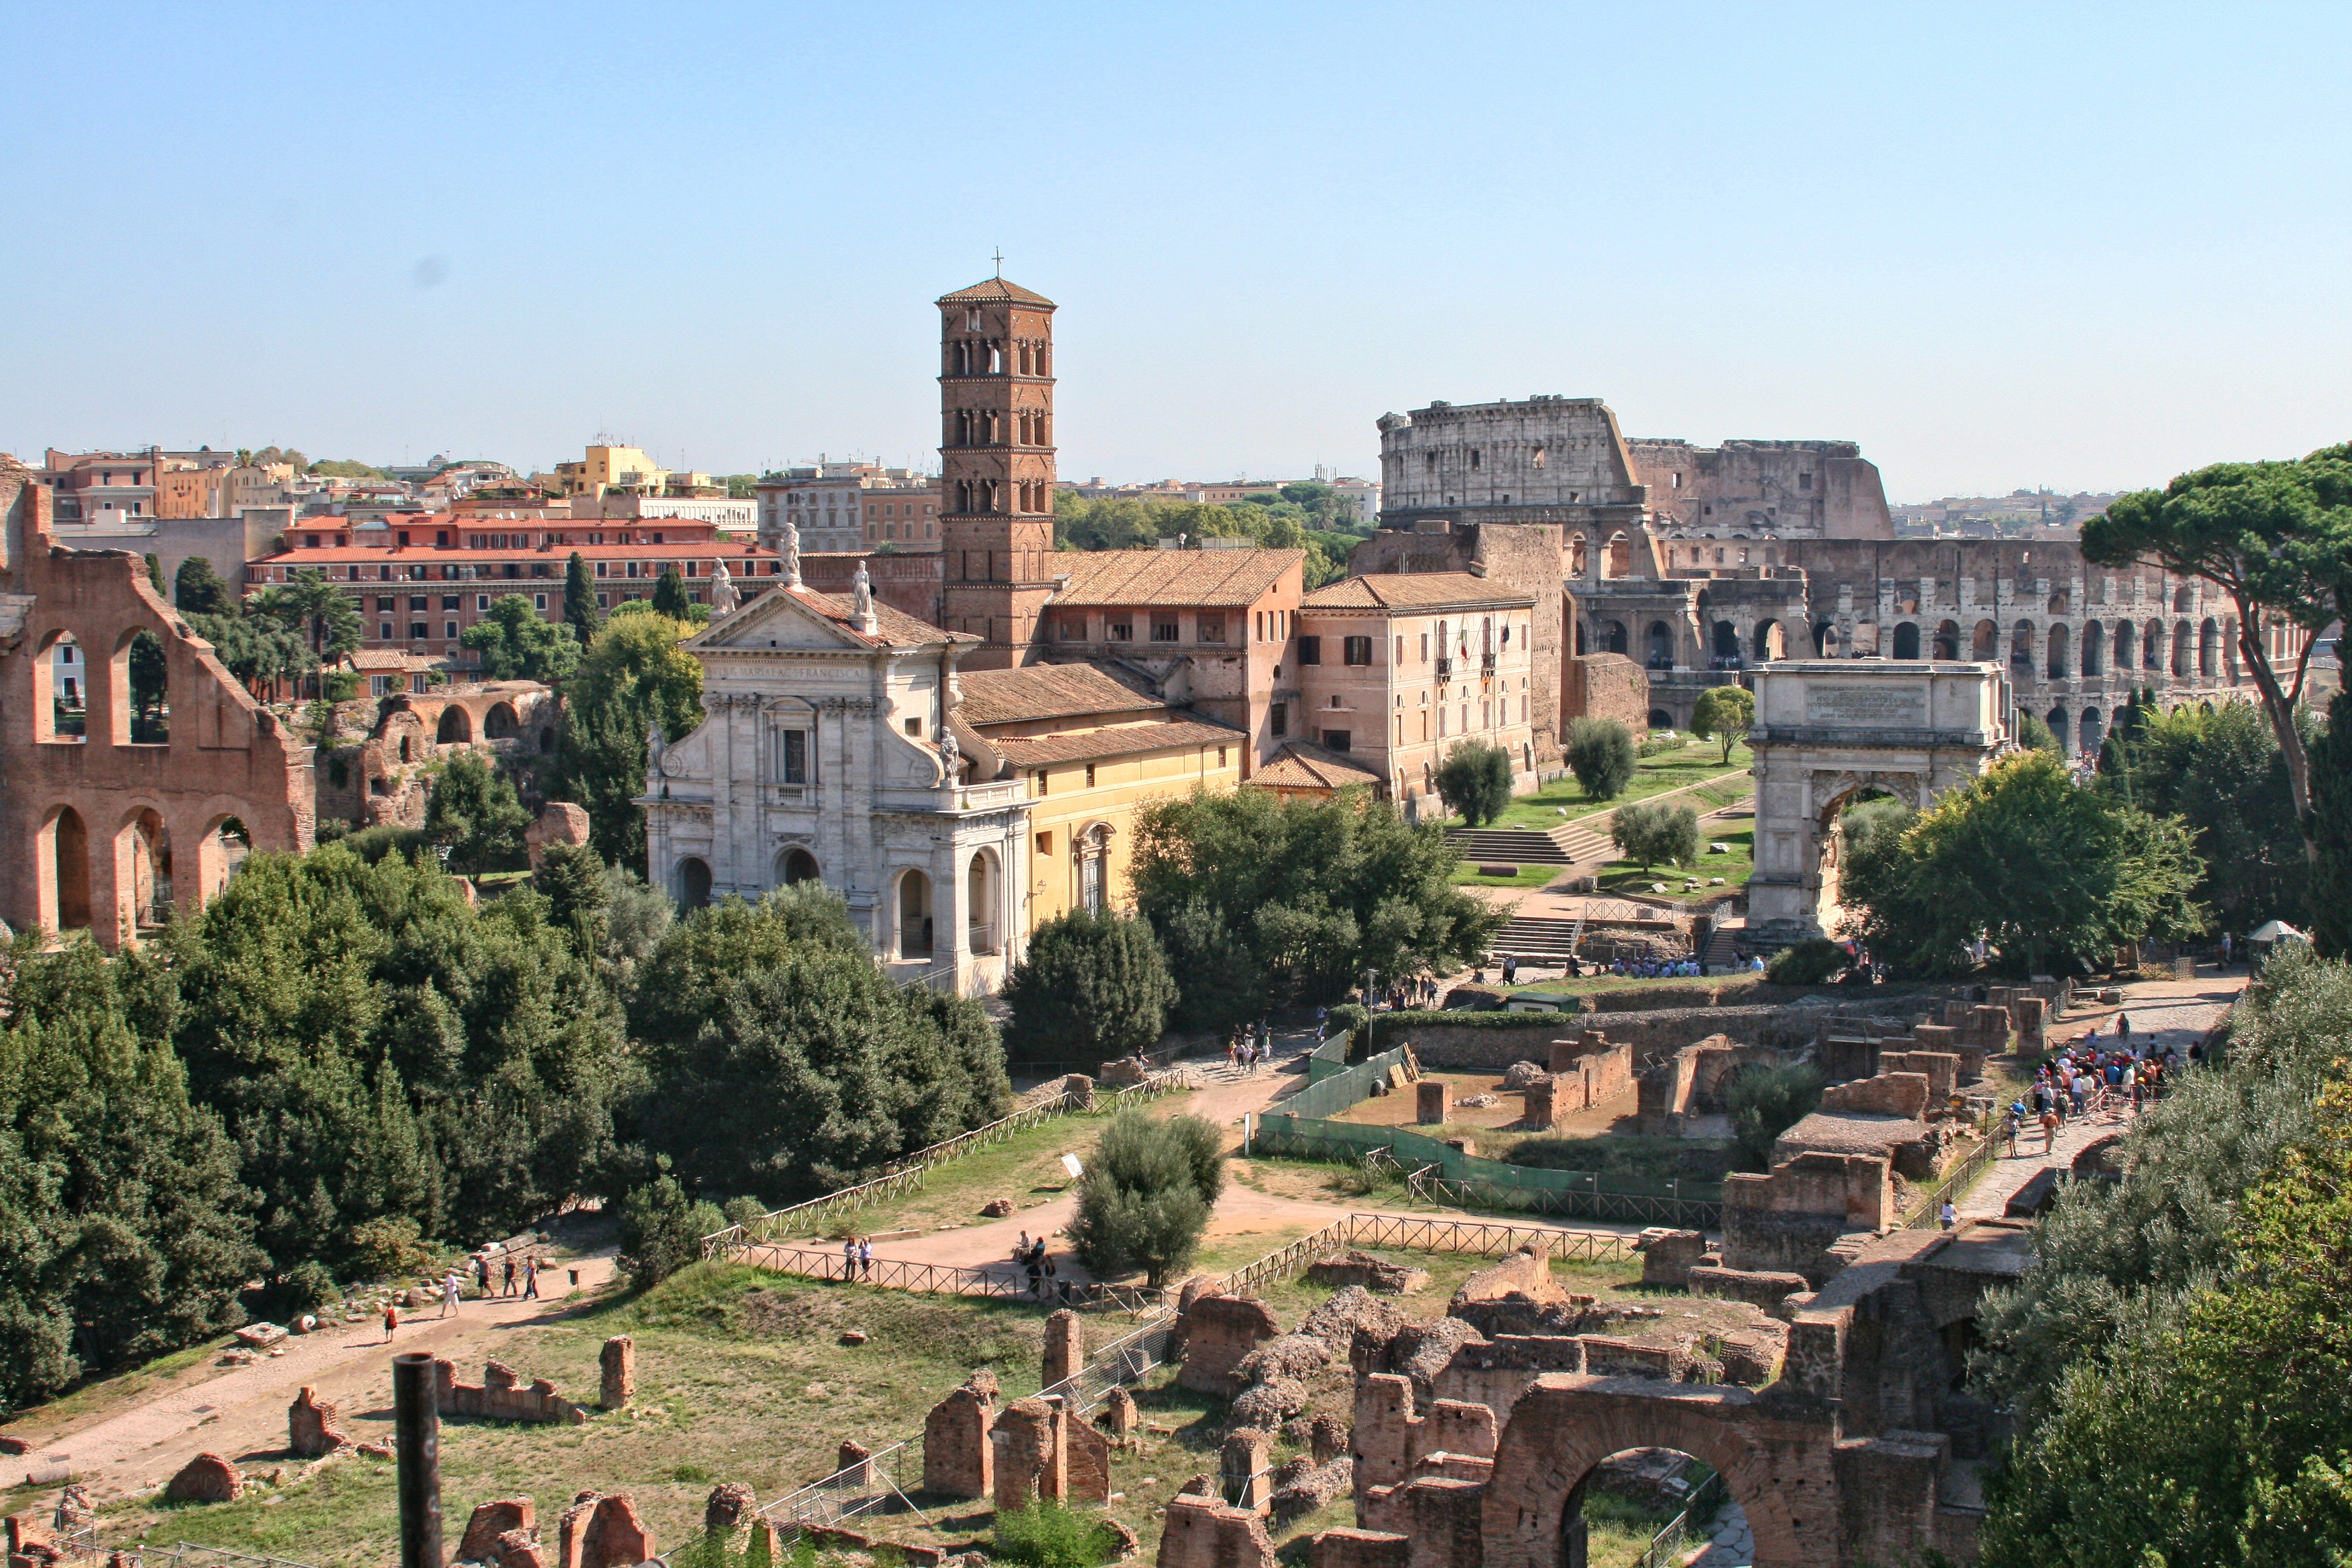
town, palace, cityscape, panorama, landmark, italy, fortification, tourism, rome, ruins, ancient rome, archaeological site, coliseum, unesco world heritage site, ancient architecture, roman forum, historic site, ancient history, human settlement